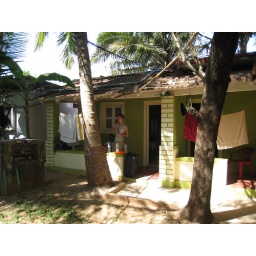
our beach house in Goa